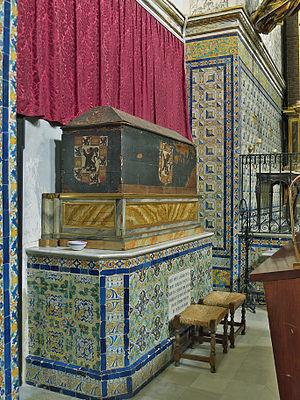
Marie-Constance de Portugal est reine de Castille par mariage, née en 1313 et morte le 18 janvier 1357.